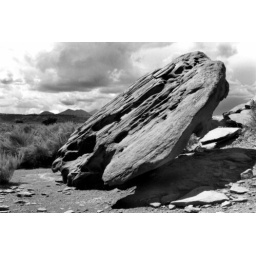
Black and white of rock formations around Wukoki Ruin, Wupatki National Monument, Flagstaff, AZ